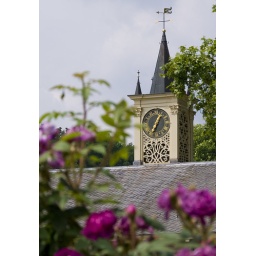
Clock tower in the rose garden